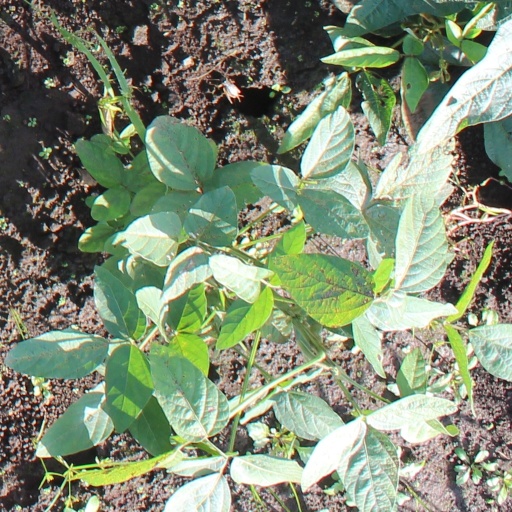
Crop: soybean